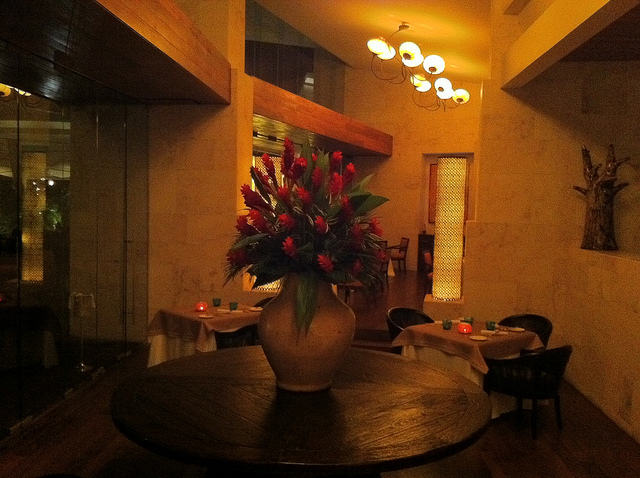
user: Given an image and a question. Answer the question in a short answer. Question: What kind of flowers are in that vase? Short Answer:
assistant: tulip